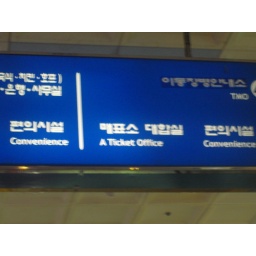
"A Ticket Office" sign at the bus station in Busan, Korea